2015 CELAC summit

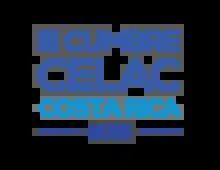

The III CELAC summit or 2015 CELAC summit was the third ordinary heads of state summit of the Community of Latin American and Caribbean States. It was held on 28 and 29 January 2015 in San José, Costa Rica.